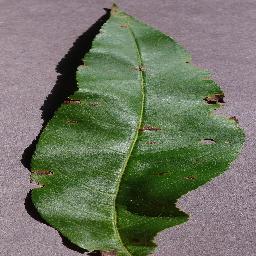
Label: Peach___Bacterial_spot